Midnight Tales

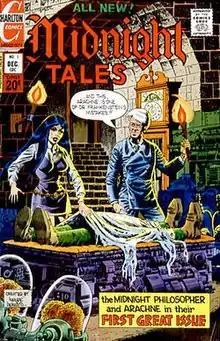
"Midnight Tales" #1 (Dec. 1972), art by Wayne Howard.

Midnight Tales is an American horror-suspense anthology comic book series created by Wayne Howard that was published by Charlton Comics from 1972 to 1976. The book was "hosted" by Professor Coffin (a.k.a. the Midnight Philosopher) and his niece Arachne (the book followed a standard formula where each issue's first story was a framing sequence divided up among the other stories). The setting, Xanadu University, was a tie-in with the Charlton series E-Man.